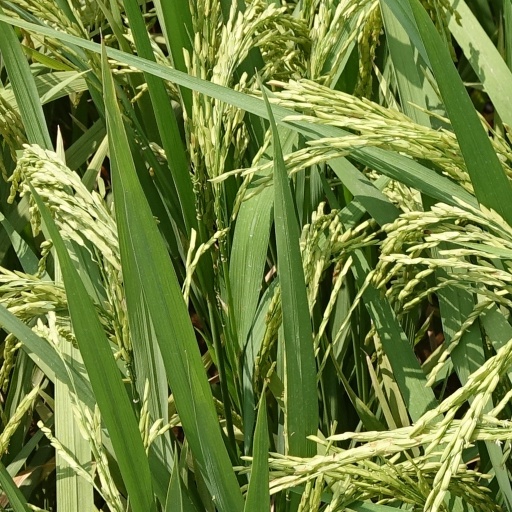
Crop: rice